His Majesty the King's Guard 3rd Company

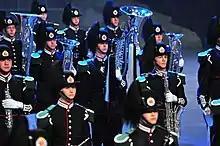
The unit in May 2012.

The 40-member drill unit is the official parade and exhibition drill unit of the battalion. During the 2-month training and selection process of the unit, close attention is paid to the basic drill movements of members. The main requirements of the drill unit is a minimum height of 170 cm, good physical shape and a good rhythmic coordination ability. The unit will more often than not be performing alongside the band as it rarely performs by itself. It commonly performs precision drill and ceremony routines at various army barracks such as Bardufoss Leir. During these visits, it commonly performs a 20-25 minute drill routine which includes solo drill and a merged drill routine with the band.